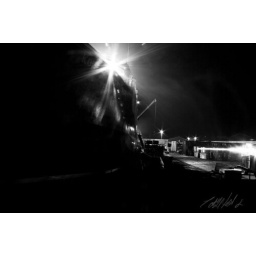
rain, snow, dark, light, in black and white or color the show never stops